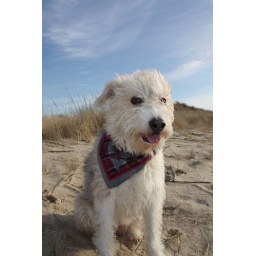
My girl Zoe enjoying the beach by our home.